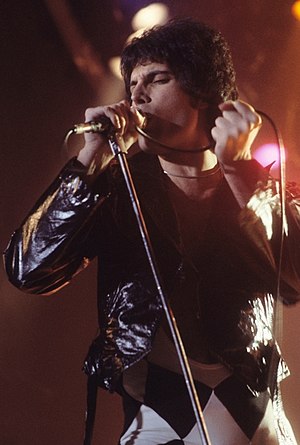
Freddie Mercury
november 1977
Freddie Mercury var forsanger, pianist og sangskriver i den engelske rock-gruppe Queen.